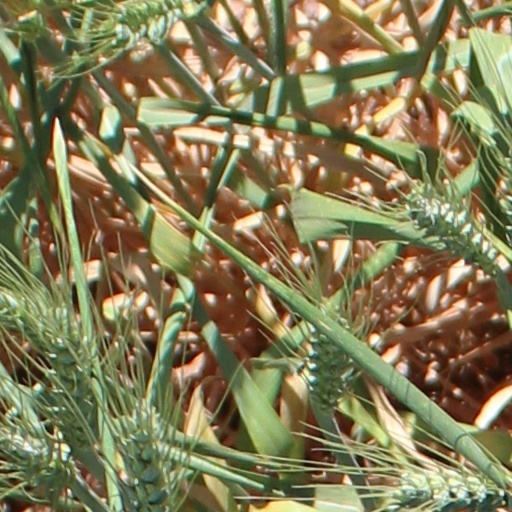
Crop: wheat